History of Vietnamese Americans in Houston

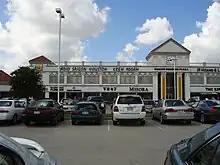
Radio Saigon Houston offices

Radio Saigon Houston (KREH) is a Vietnamese radio station co-owned by Duong Phuc and Vu Thanh Thuy. In 2007, it possessed over 80 contributing hosts and 35 employees, including full-time and part-time staff. That year, Cynthia Leonor Garza of the "Houston Chronicle" stated that the station was a factor in migration of ethnic Vietnamese to Houston from the West Coast.